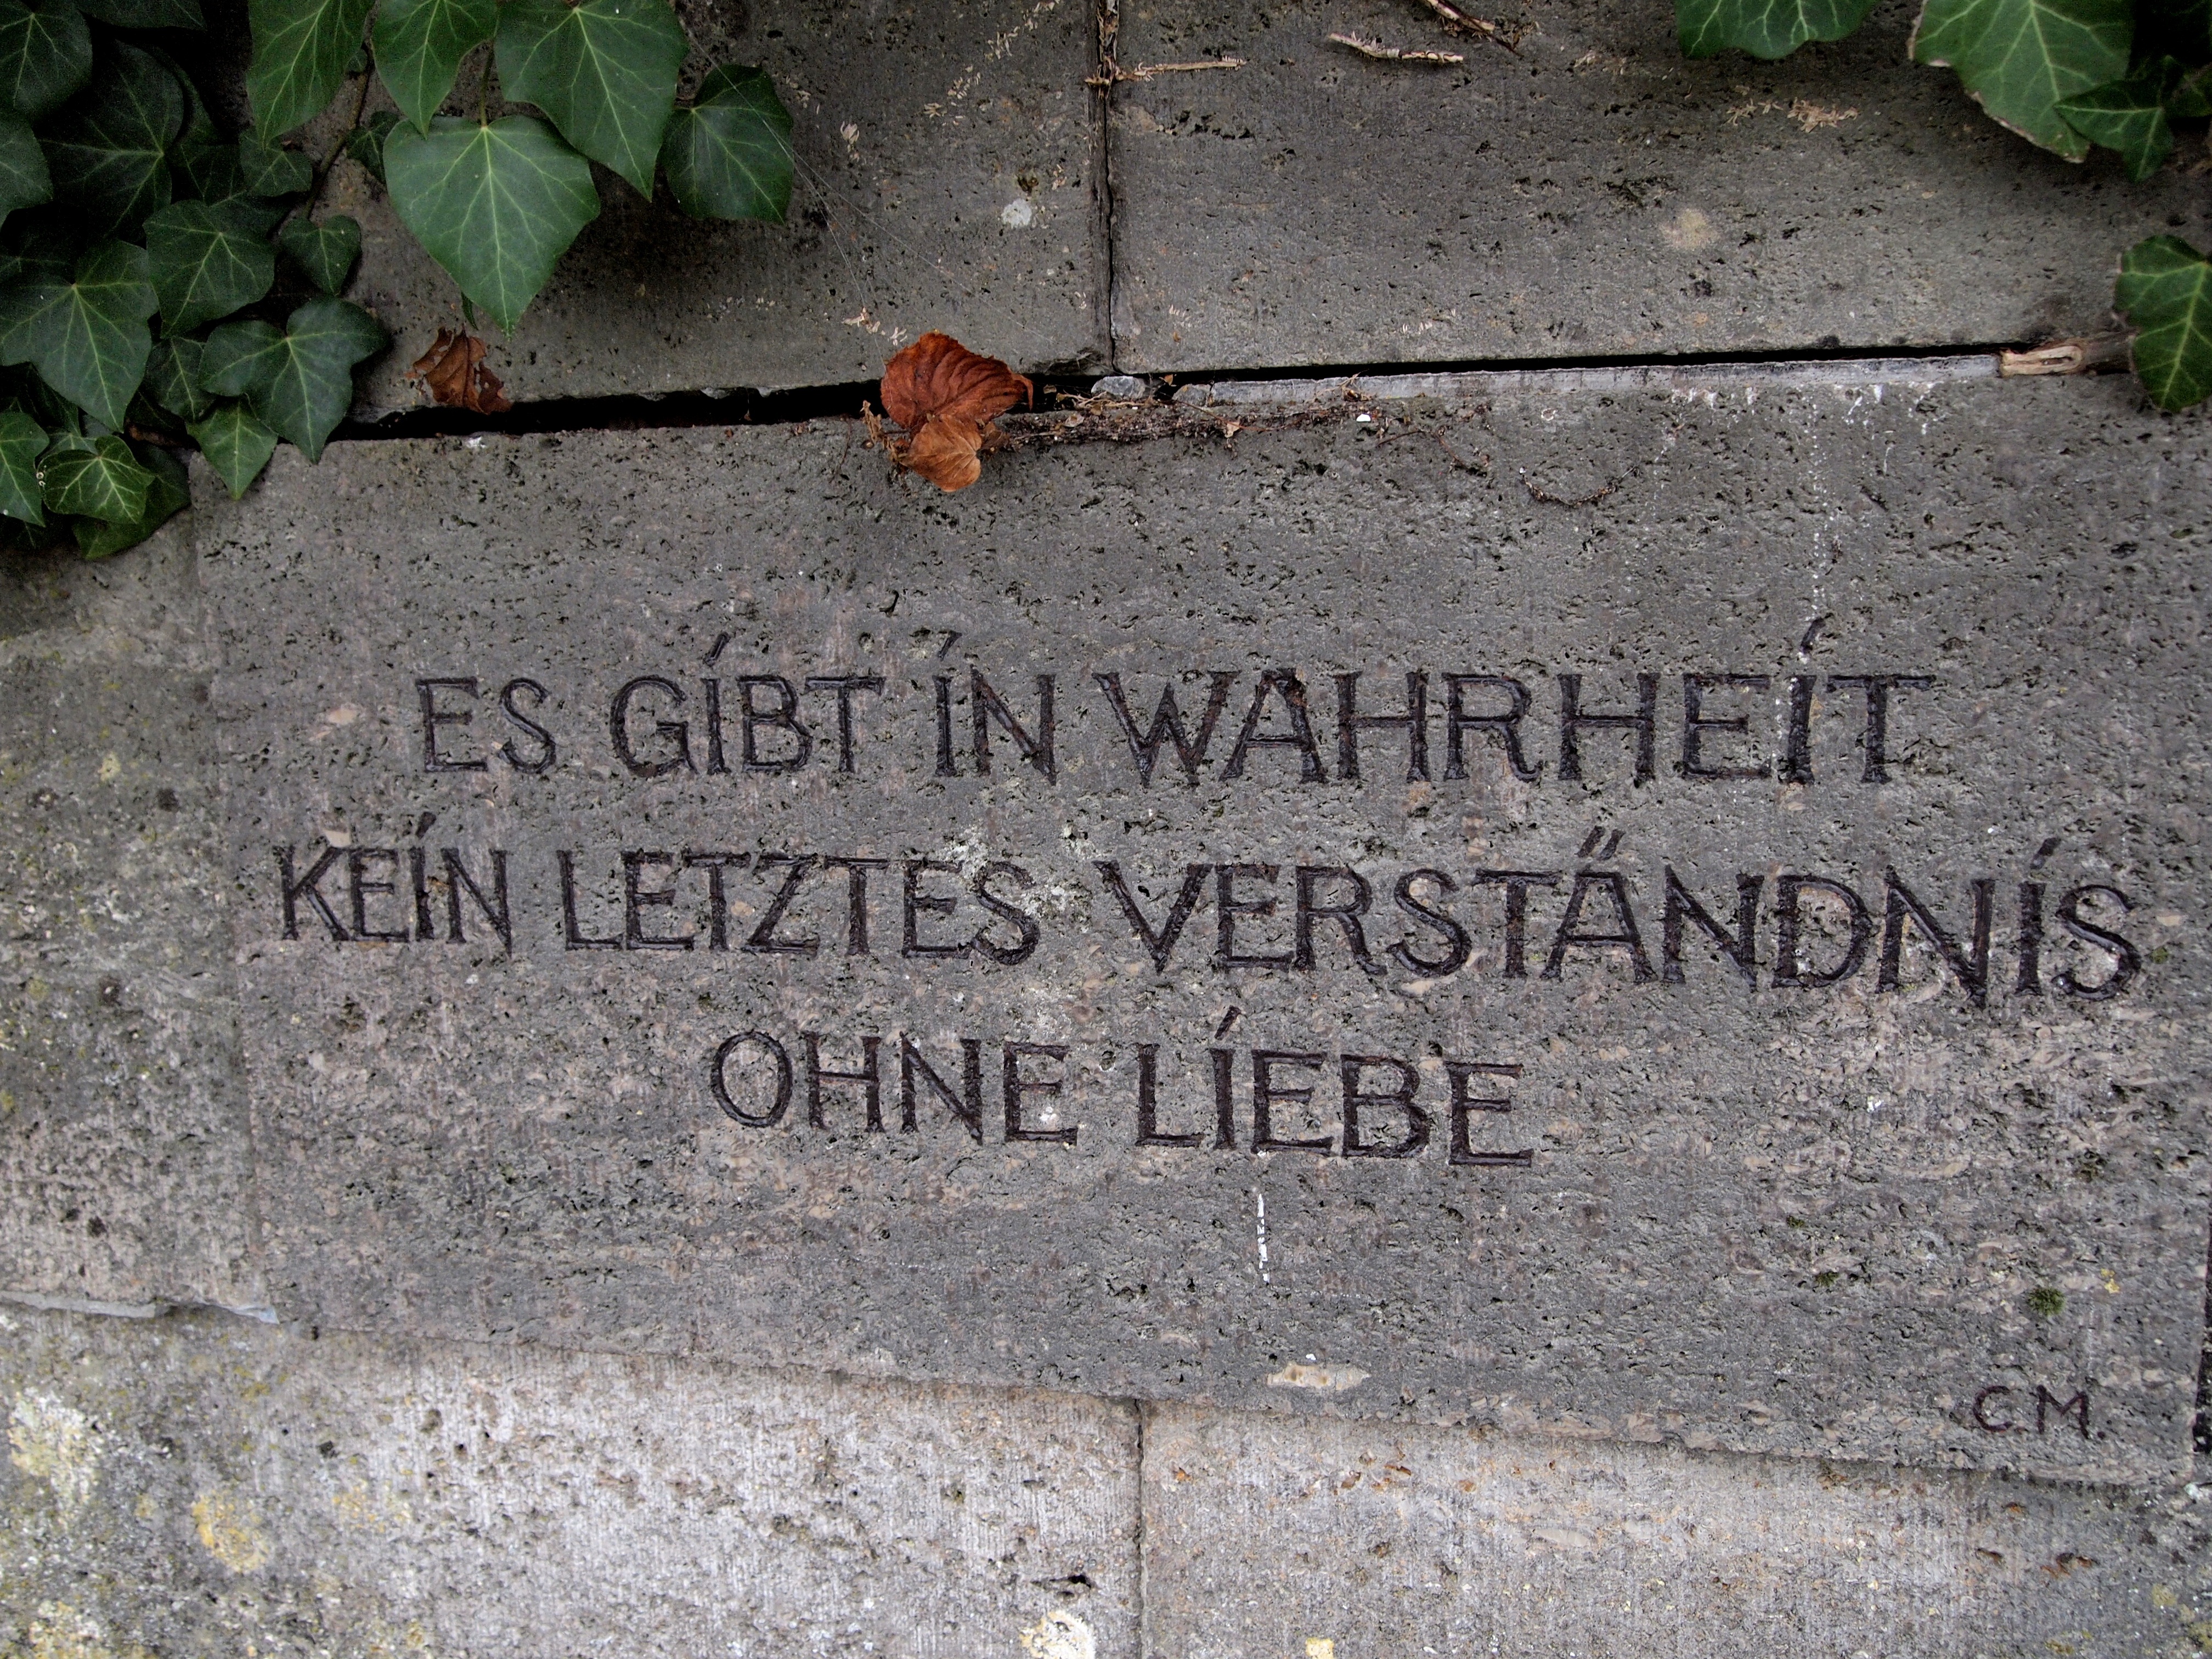
sidewalk, wall, stone, love, cemetery, lane, grave, memorial, headstone, truth, understanding, road surface